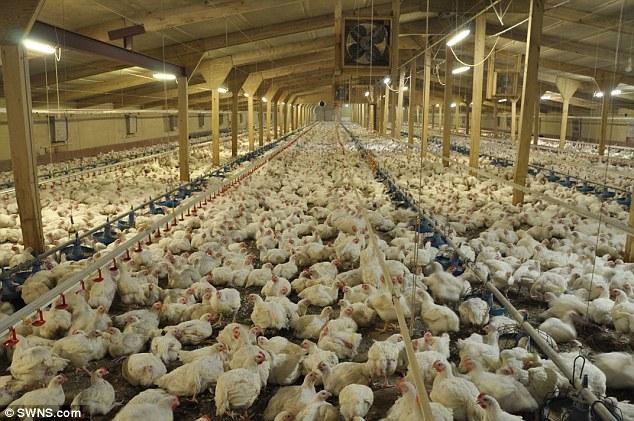
Kilimo cha kiwandani chenye mifugo aina ya kuku wenye rangi nyeupe, wamewekwa kwenye banda refu lililofungwa na kufunikwa kwa mabati mandhari ya eneo hilo likiwa na nguzo zenye rangi ya kahawia mwanga mkali wa taa ukitanda hapo.